List of leading Thoroughbred racehorses

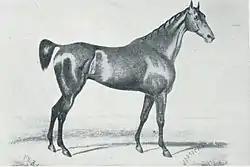
Jorrocks, Australian racehorse famous for winning many races, including 30 of 31 in 1846

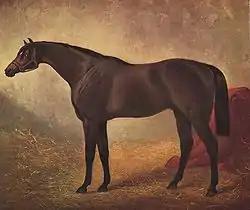
Fisherman, who won 23 races in 1856 and 22 races in 1857

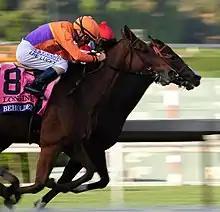
Beholder (outside) overtaking Songbird in the Distaff for her eleventh Grade I win

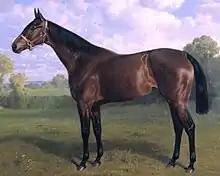
Sceptre by Emil Adam

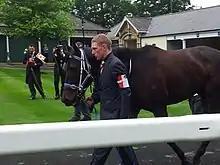
Black Caviar before the Diamond Jubilee Stakes

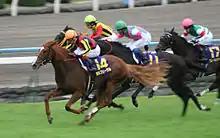
Orfevre swoops on by to win the 72nd "Kikuka Sho".

To identify the highest quality races, the pattern race system was introduced in Europe in 1971, followed by the graded stakes system in North America in 1974. Other countries followed suit, though the criteria and quality has not always been consistent between racing jurisdictions. The following list considers horses that won grade one / group one races that were open for International competition. Winners of local (restricted) group / grade one wins are not included.